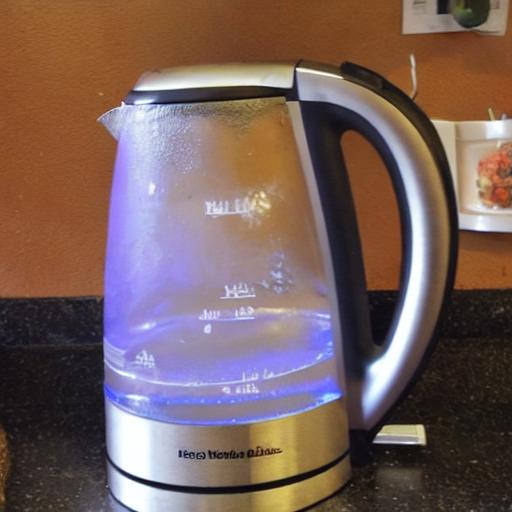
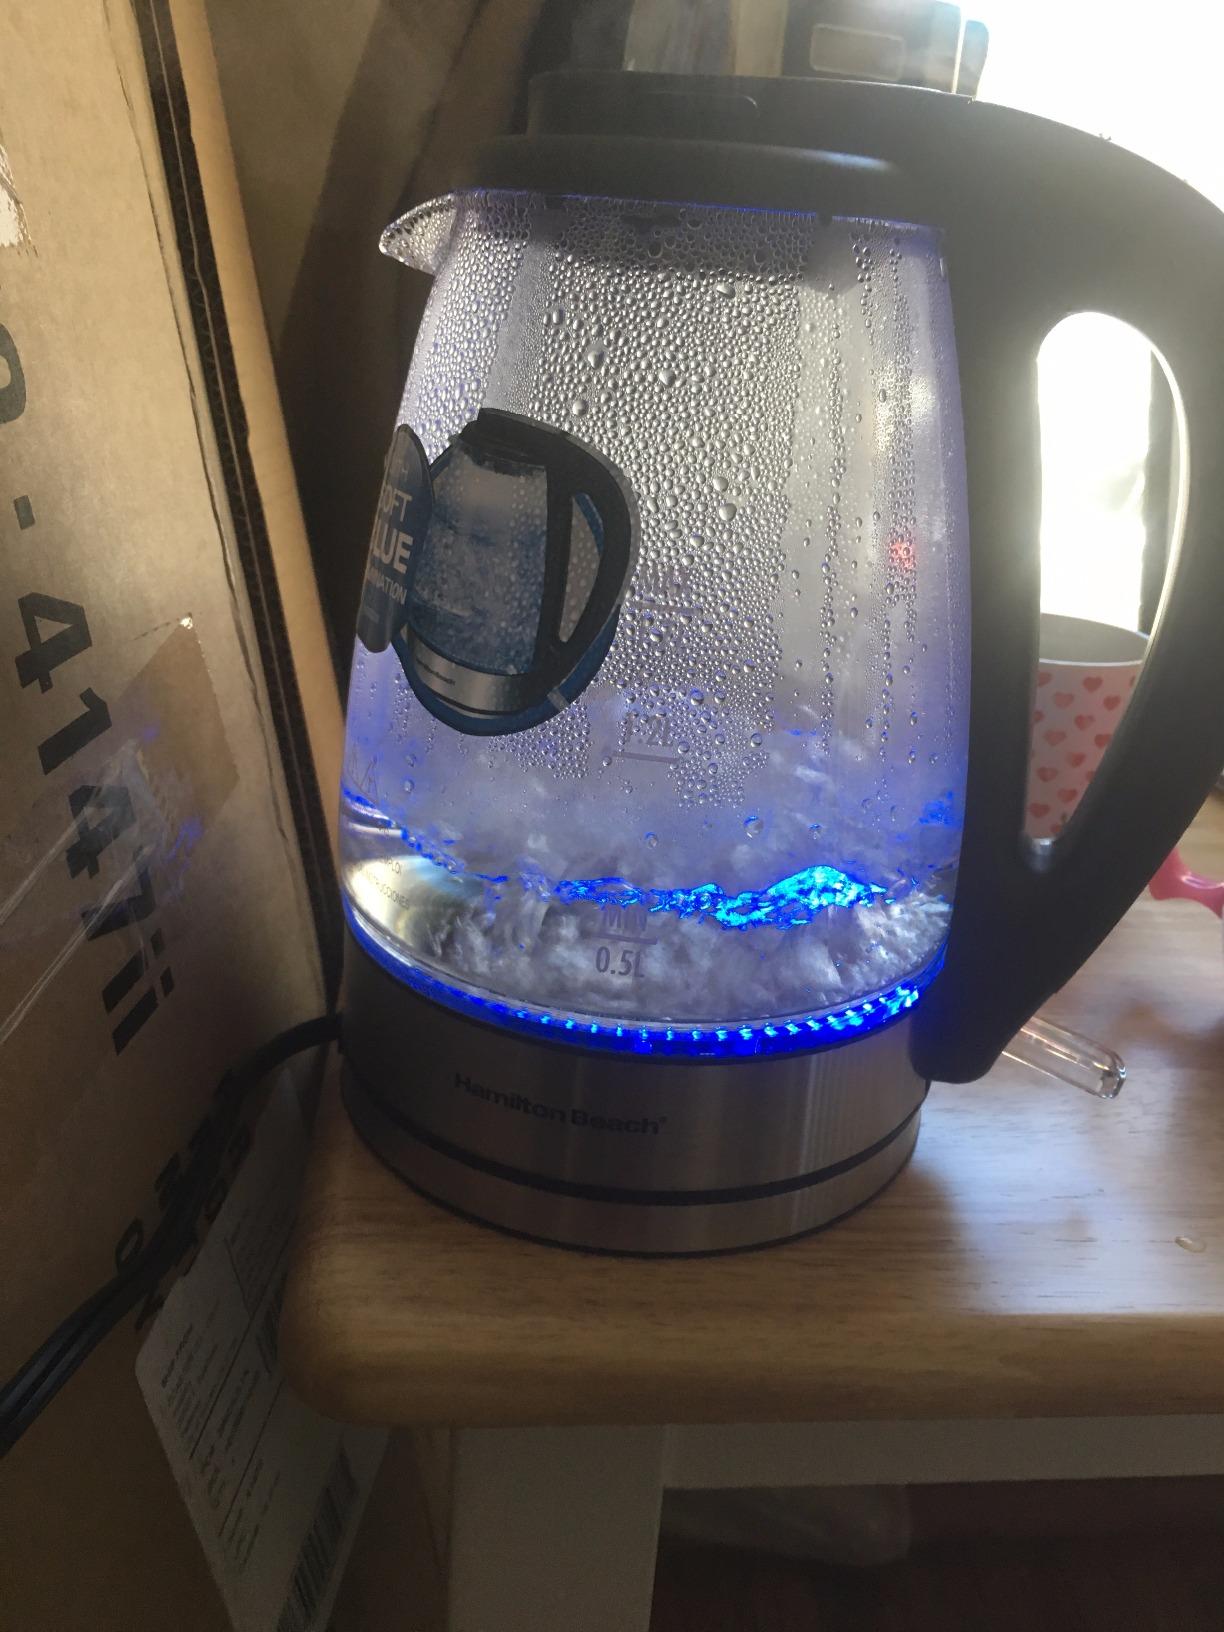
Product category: items_kettle
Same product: no